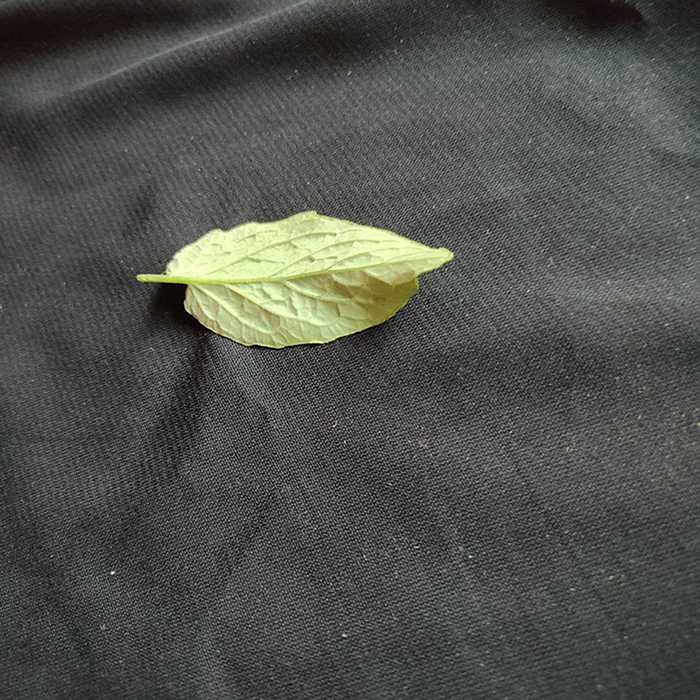
Plant: Tomato
Label: Tomato Fresh leaf